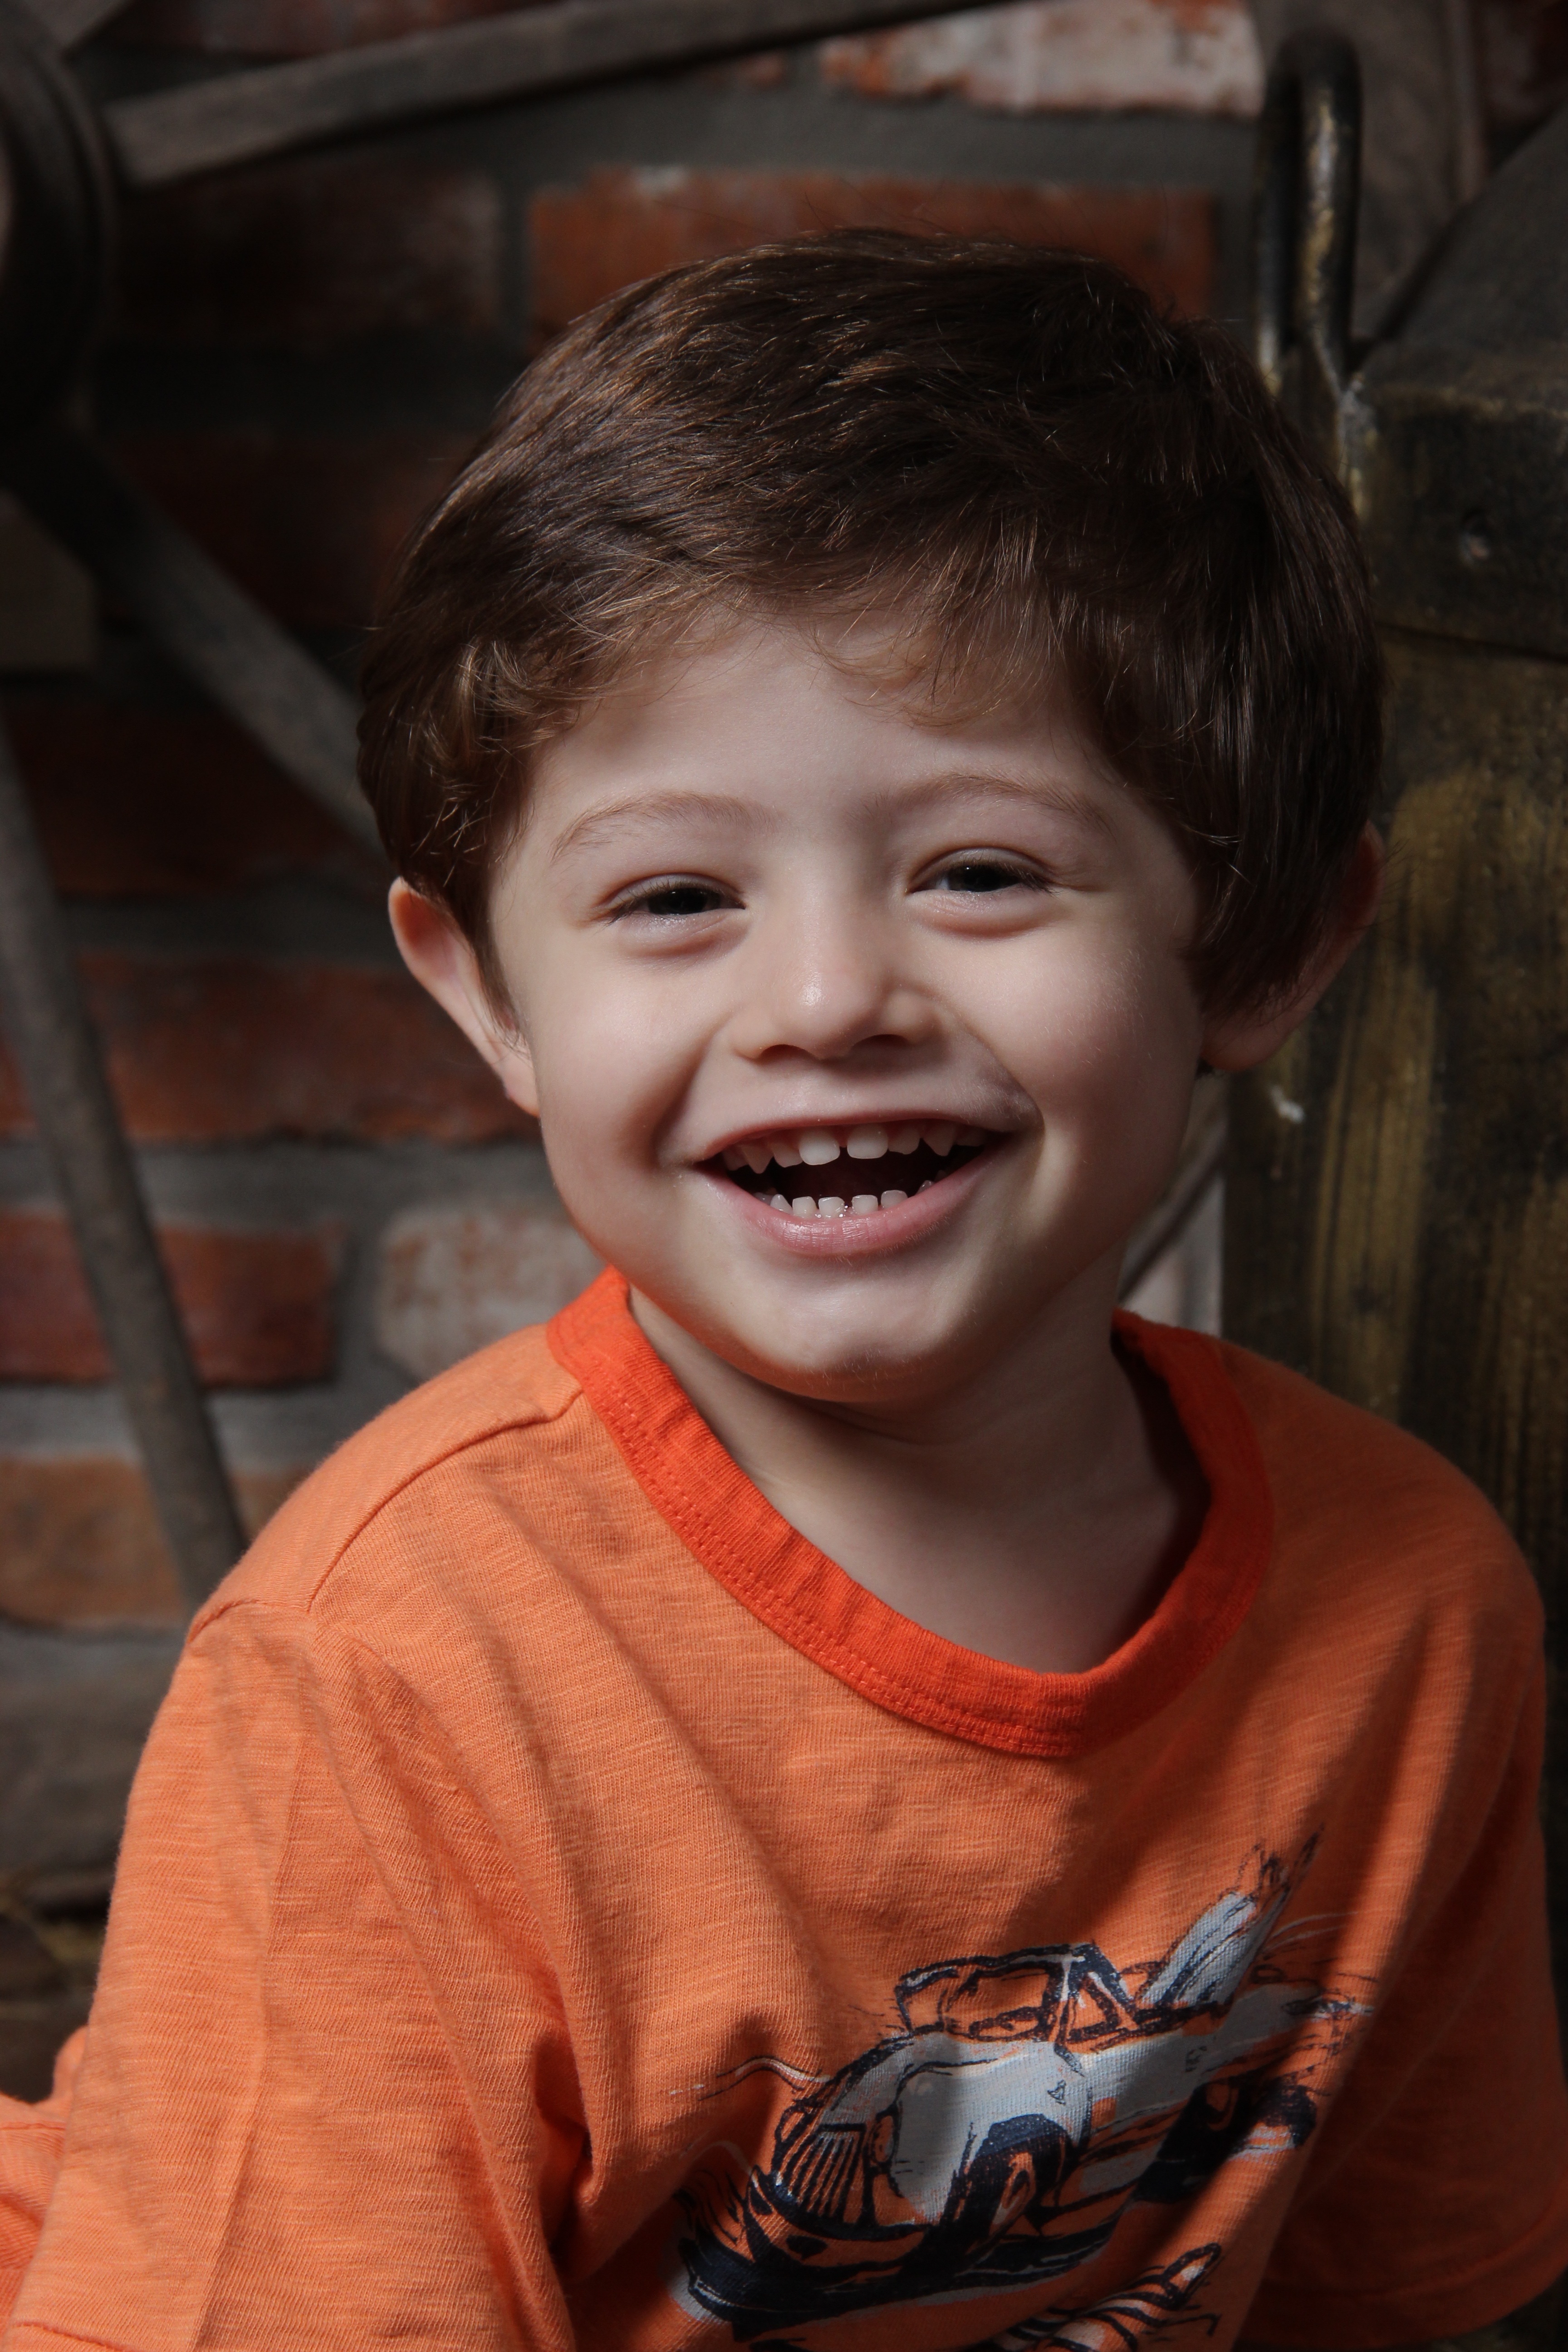
person, people, hair, boy, male, portrait, child, facial expression, hairstyle, smiling, smile, face, happy, eye, head, skin, laughter, emotion, portrait photography